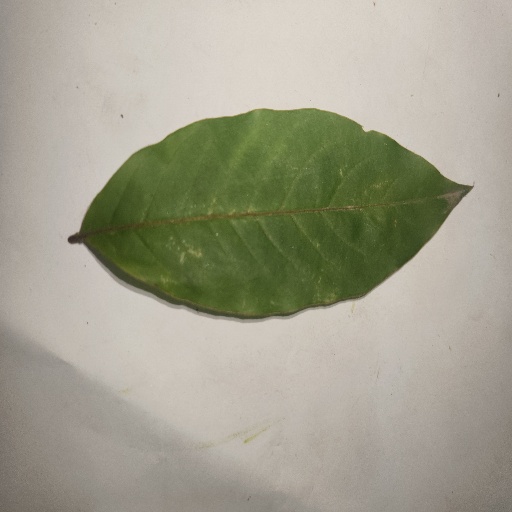
Species: HariTaki
Leaf condition: Healthy Leaf